Lake Geneva

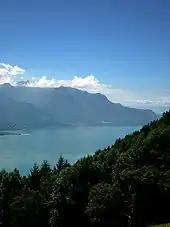
View of the lake and the Chablais Alps from Caux

Lake Geneva is the largest body of water in Switzerland, and greatly exceeds in size all others that are connected with the main valleys of the Alps. It is in the shape of a crescent, with the horns pointing south, the northern shore being and the southern shore in length. The crescent form was more regular in a recent geological period, when the lake extended to Bex, about south of Villeneuve. The detritus of the Rhône has filled up this portion of the bed of the lake, and it appears that within the historical period, the waters extended about beyond the present eastern margin of the lake. The greatest depth of the lake, in the broad portion between Évian-les-Bains and Lausanne, where it is just in width, has been measured as , putting the bottom of the lake at above sea level. The lake's surface is the lowest point of the cantons of Valais and Vaud. The culminating point of the lake's drainage basin is Monte Rosa at 4,634 metres above sea level.